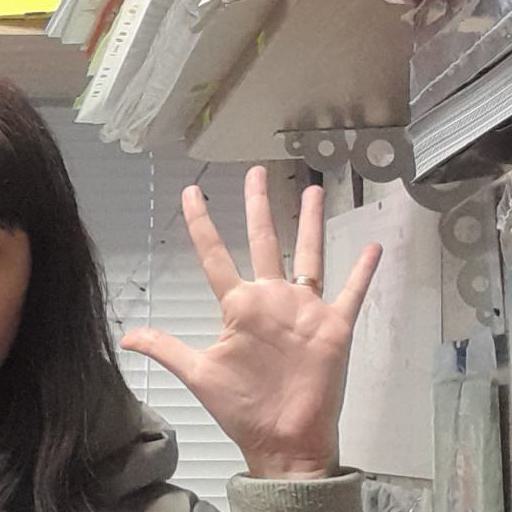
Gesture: palm